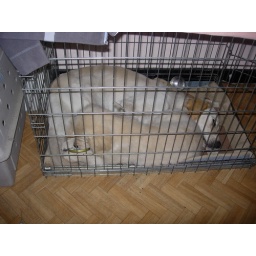
Alix is a female golden retriever and a service dog in training. Picture taken by her foster family.